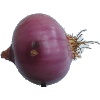
Label: Onion Red Peeled 1